Stereotypes of African Americans

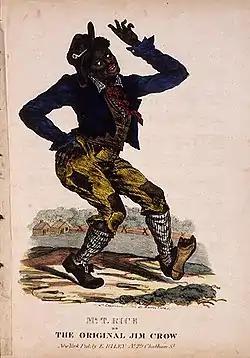
The cover of an 1832 edition of the sheet music of "Jump Jim Crow", which depicts a stereotyped African-American who is named Jim Crow

Stereotypes of African Americans are misleading beliefs about the culture of people with partial or total ancestry from any black racial groups of Africa whose ancestors resided in the United States since before 1865. These stereotypes are largely connected to the racism and the discrimination faced by African Americans. These beliefs date back to the slavery of black people during the colonial era and they have evolved within American society over time.